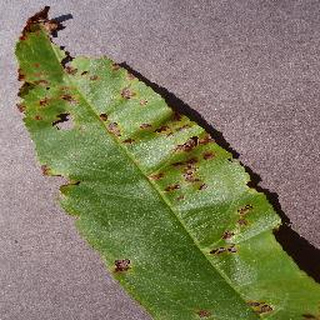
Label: peach_bacterial_spot